Ljubiša Rajić

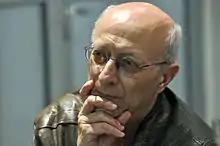

Ljubiša Rajić (4 April 1947 – 4 June 2012) was a Serbian university professor of North Germanic languages, prolific translator and academic.